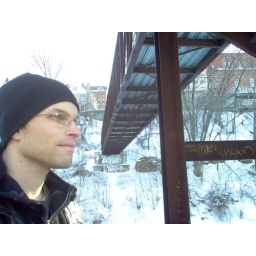
IM000334.JPG. Tim next to the aforementioned pedestrian bridge. The bridge crosses over some active railroad tracks.